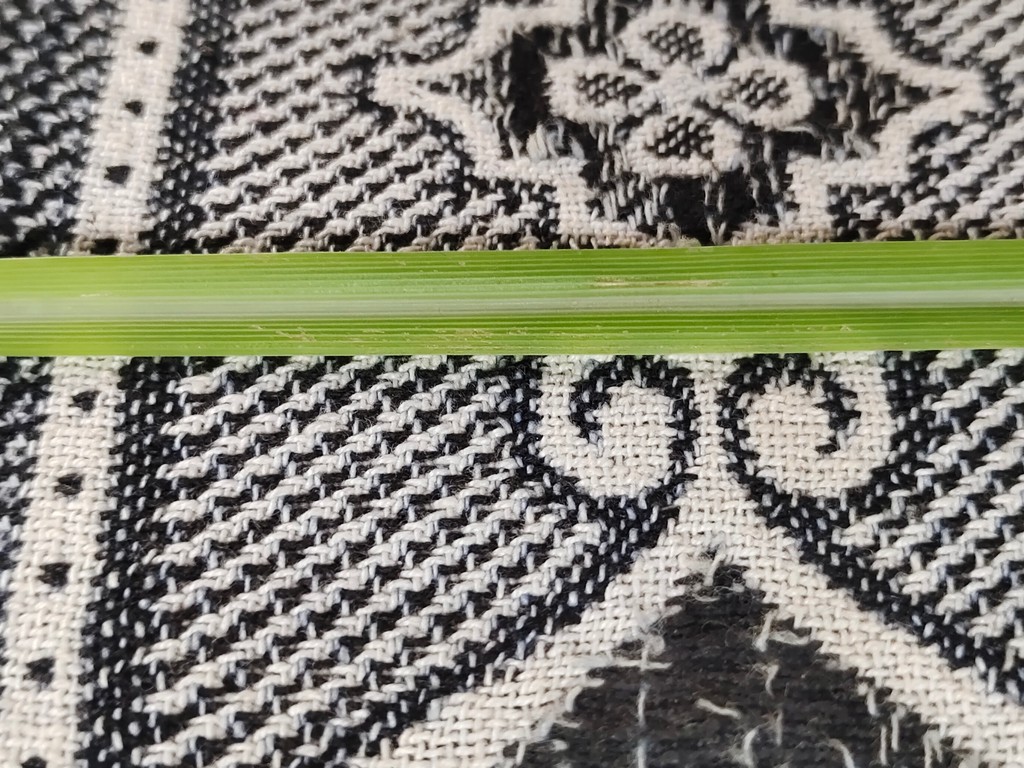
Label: Unhealthy